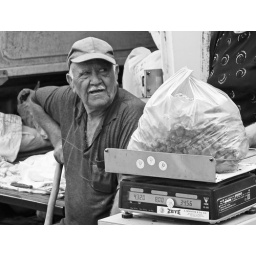
An old guy looks on in disbelief as his bag gets weighed by the market trader.